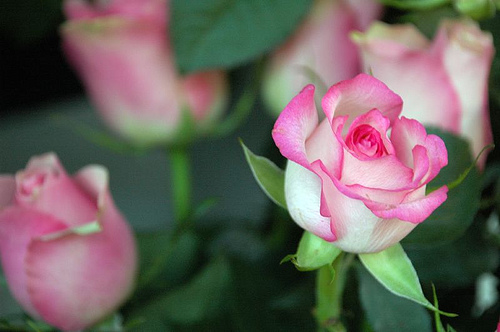
Flower: rose